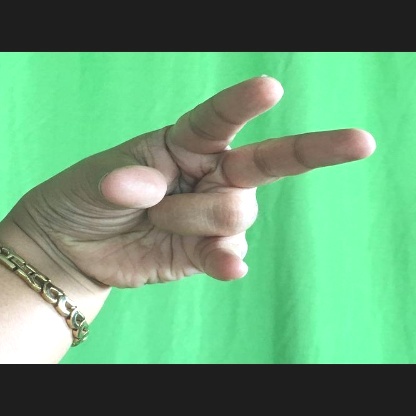
Mudra: Kangulam